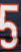
Number: 5